Charlie Shackleton

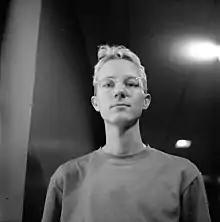
Shackleton in 2022

Through Loop, Shackleton continued to direct and produce features and shorts in the essay film format. His short documentaries "Fish Story" and "Lasting Marks", published through "The Guardian", focused on the family history of film critic Caspar Salmon and the British police's investigation into same-sex male sadomasochism in the 1980s, respectively. "Lasting Marks" was a co-production with documentarian Laura Poitras's company Field of Vision, and based on Shackleton's own archival research. He worked with Ross Sutherland on the essay film "Stand By for Tape Back-Up", which used the degrading quality of VHS tapes to explore familial grief, and was a creative consultant on Kitty Green's "The Assistant".